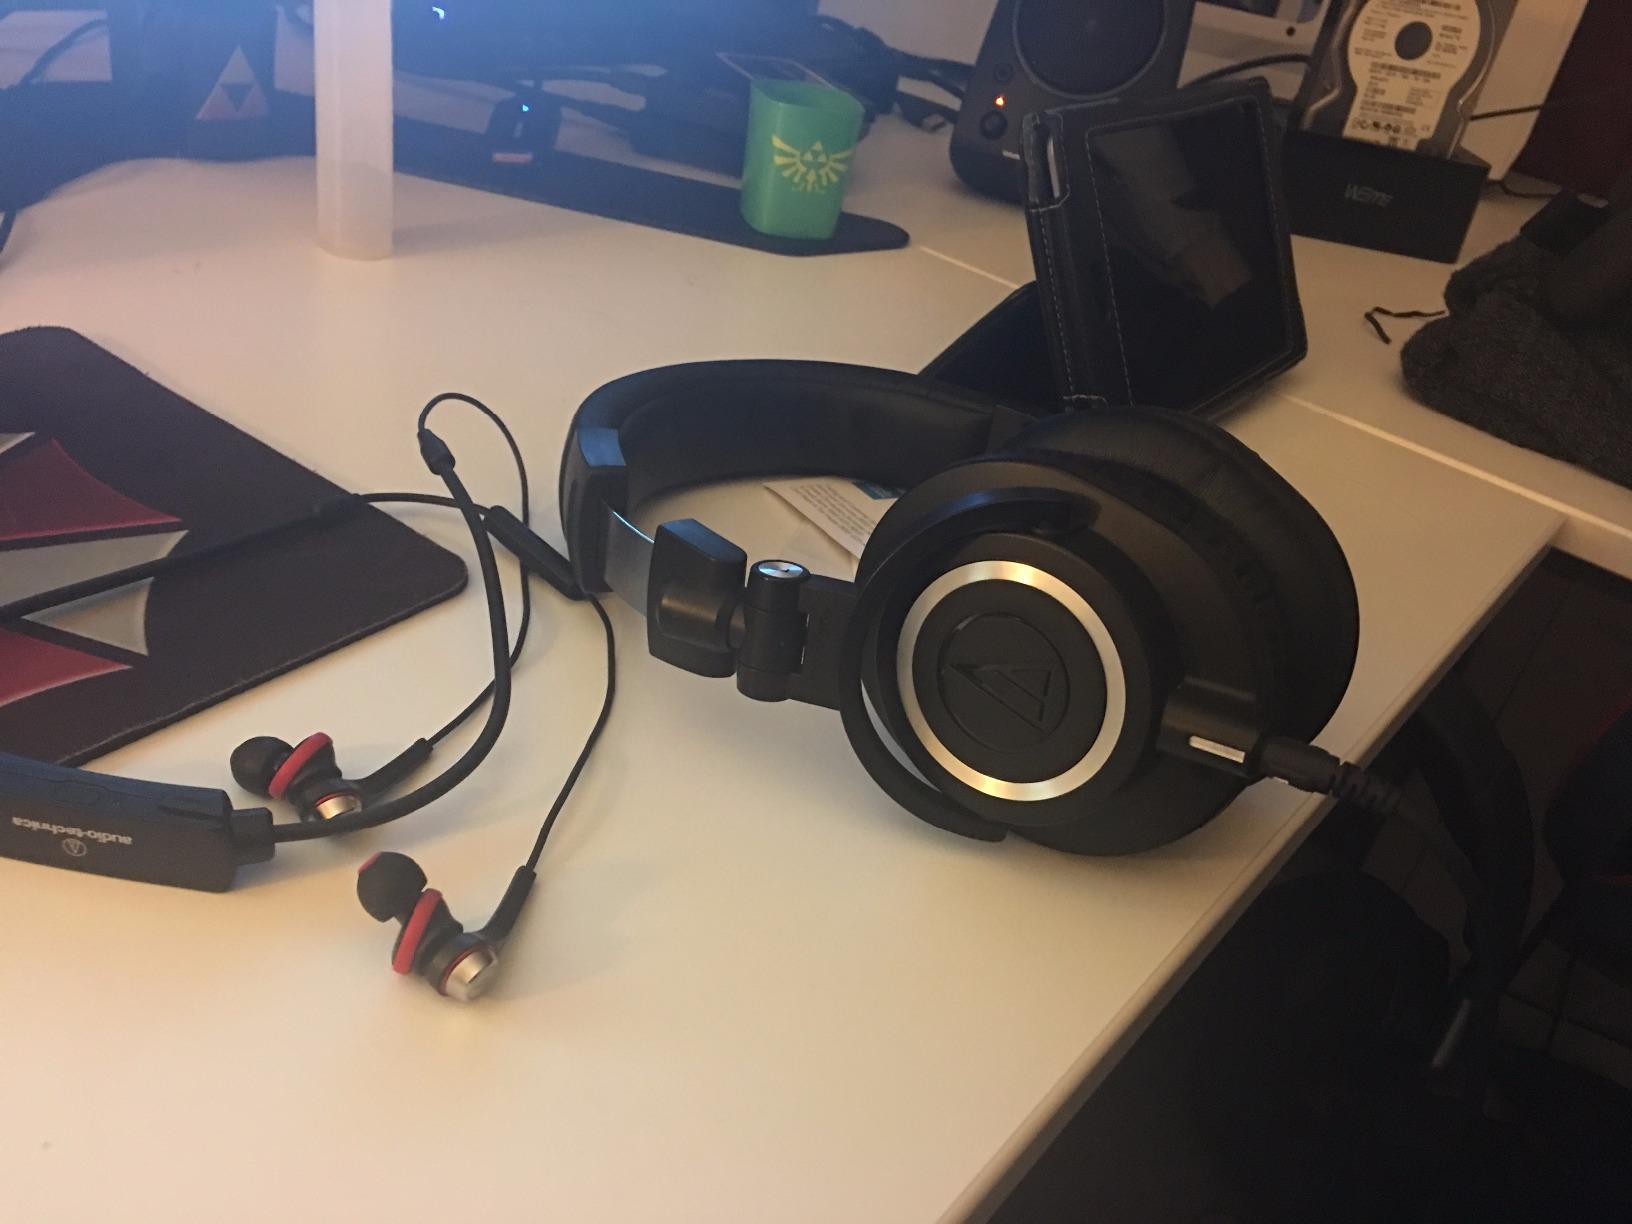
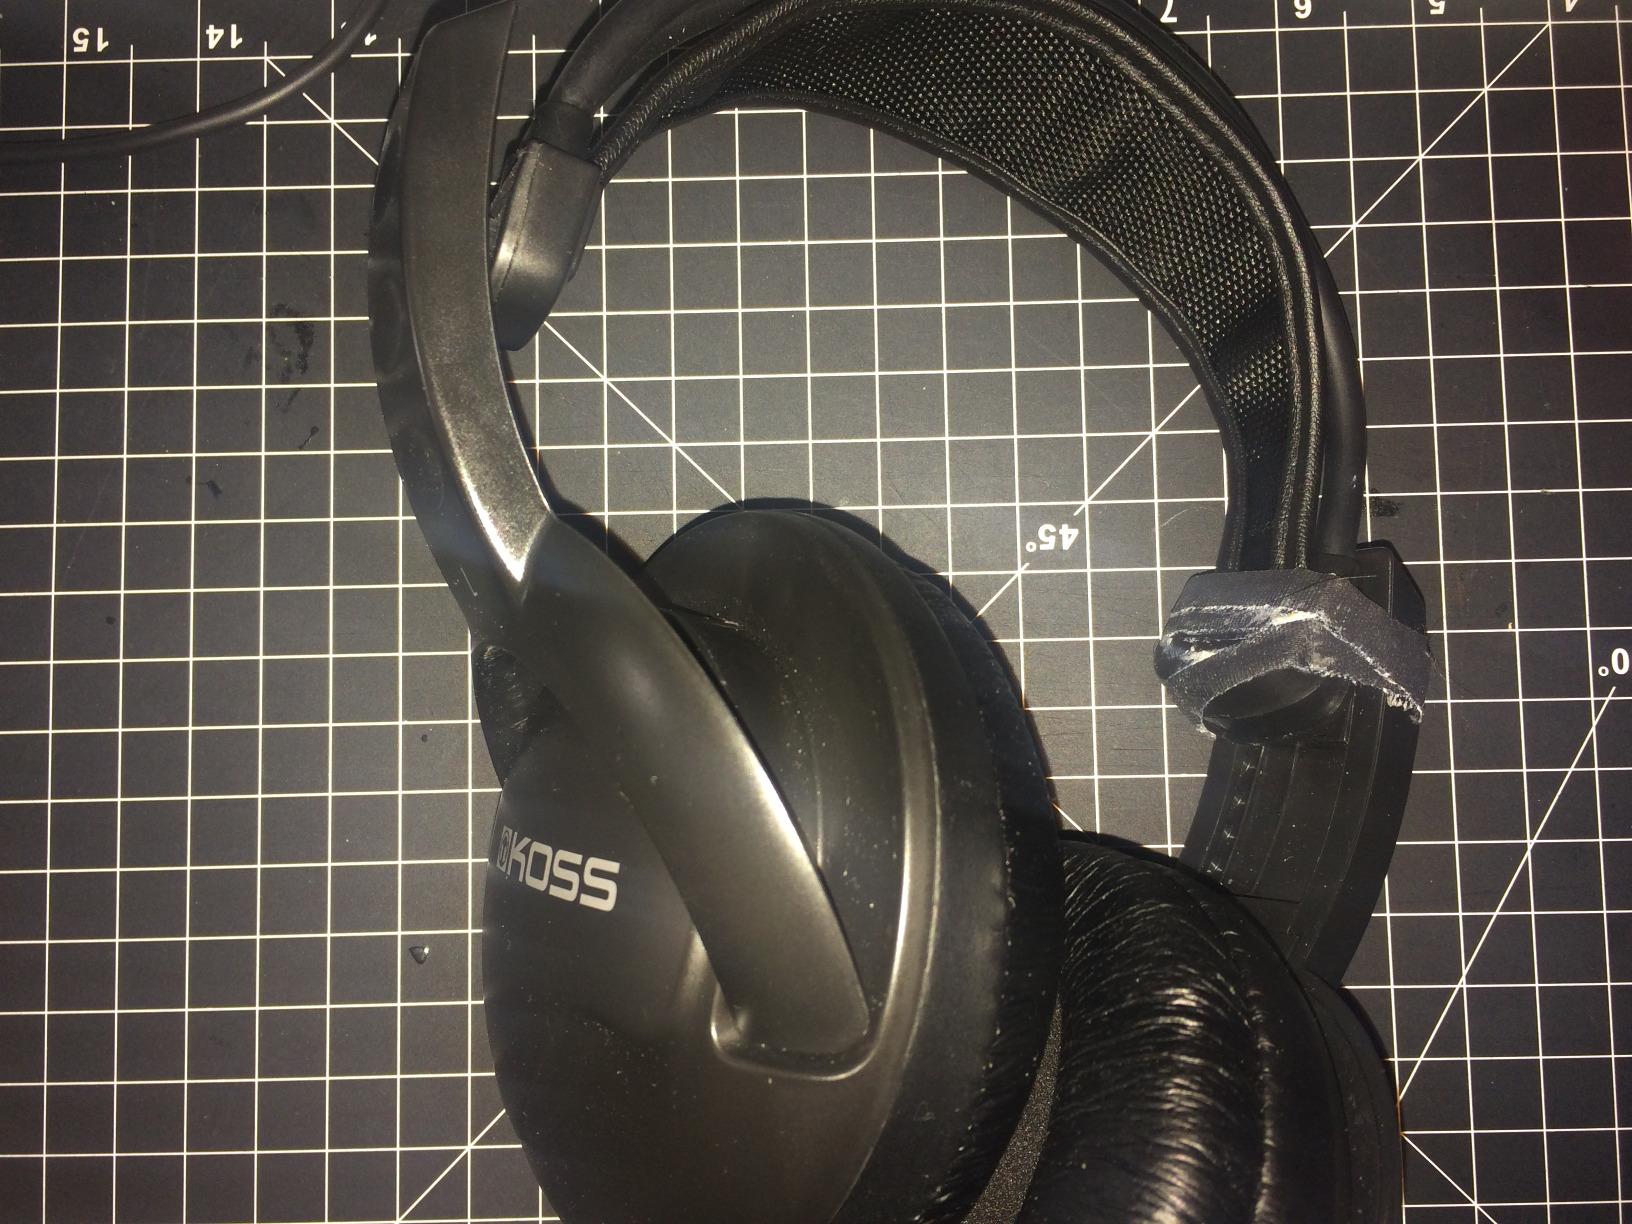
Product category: headphones
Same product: no